Guy Banister

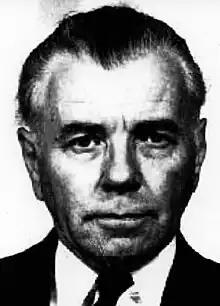
Photo of Banister from the House Select Committee on Assassinations

William Guy Banister (March 7, 1901 – June 6, 1964) was an employee of the Federal Bureau of Investigation (FBI), an assistant superintendent of the New Orleans Police Department, and a private investigator. After his death, New Orleans district attorney Jim Garrison alleged that he had been involved in the assassination of John F. Kennedy. He was an avid anti-communist, alleged member of the Minutemen, the John Birch Society, Louisiana Committee on Un-American Activities, and alleged publisher of the "Louisiana Intelligence Digest" which maintained that the civil rights movement was part of an international communist conspiracy and was treasonous.